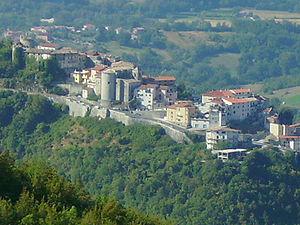
Picinisco est une commune de la province de Frosinone dans le Latium en Italie.